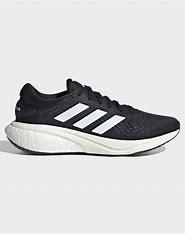
Brand: Adidas
Model: Supernova 2 Lauf